Luciano Albertini

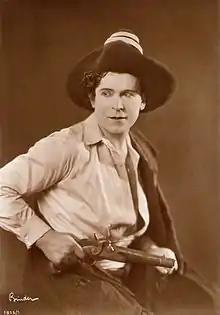
Luciano Albertini in 1927–1928

Luciano Albertini (30 November 1882 – 6 January 1945) was an Italian actor, film producer, and film director. After initially appearing in Italian films, he moved to Germany following the First World War. In 1921, he founded a production company Albertini-Film in partnership with Ernst Hugo Correll. During the Weimar era he appeared in a number of silent thriller and adventure films. He starred in films with his wife Linda Albertini.